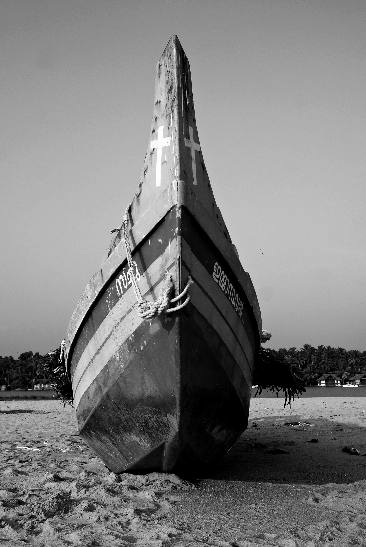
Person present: No